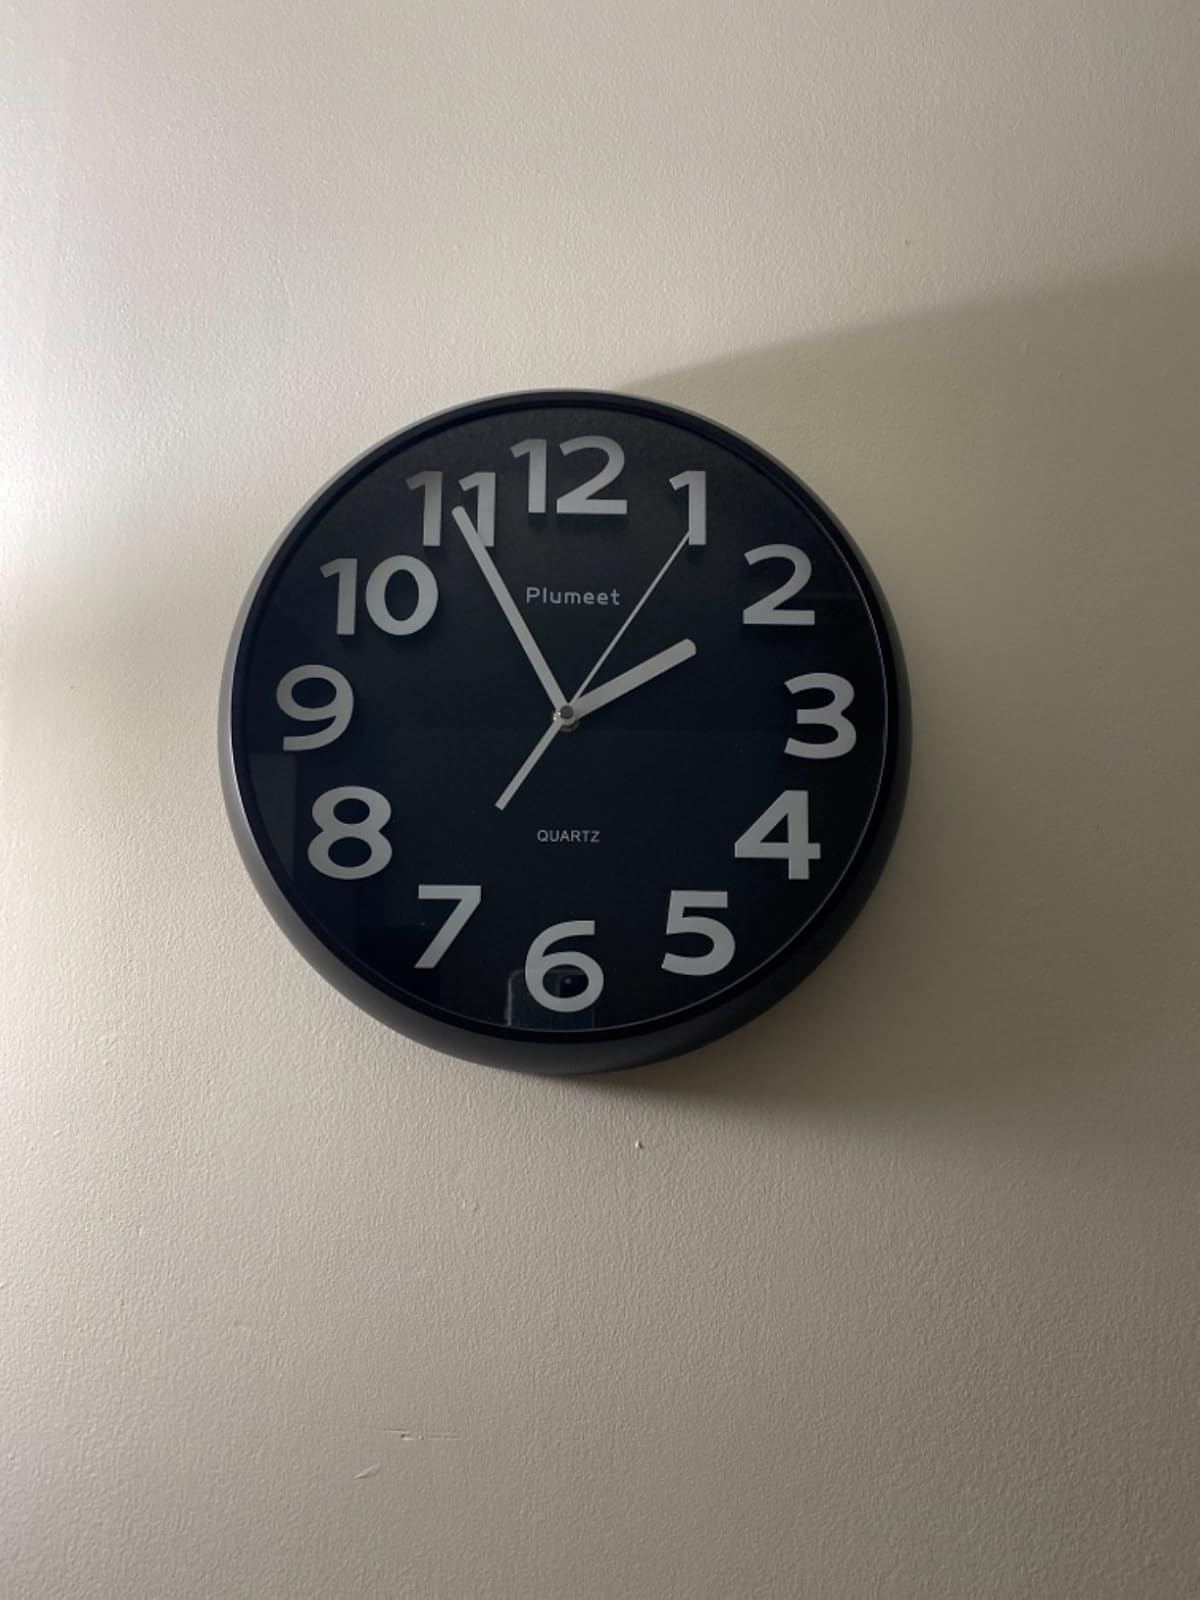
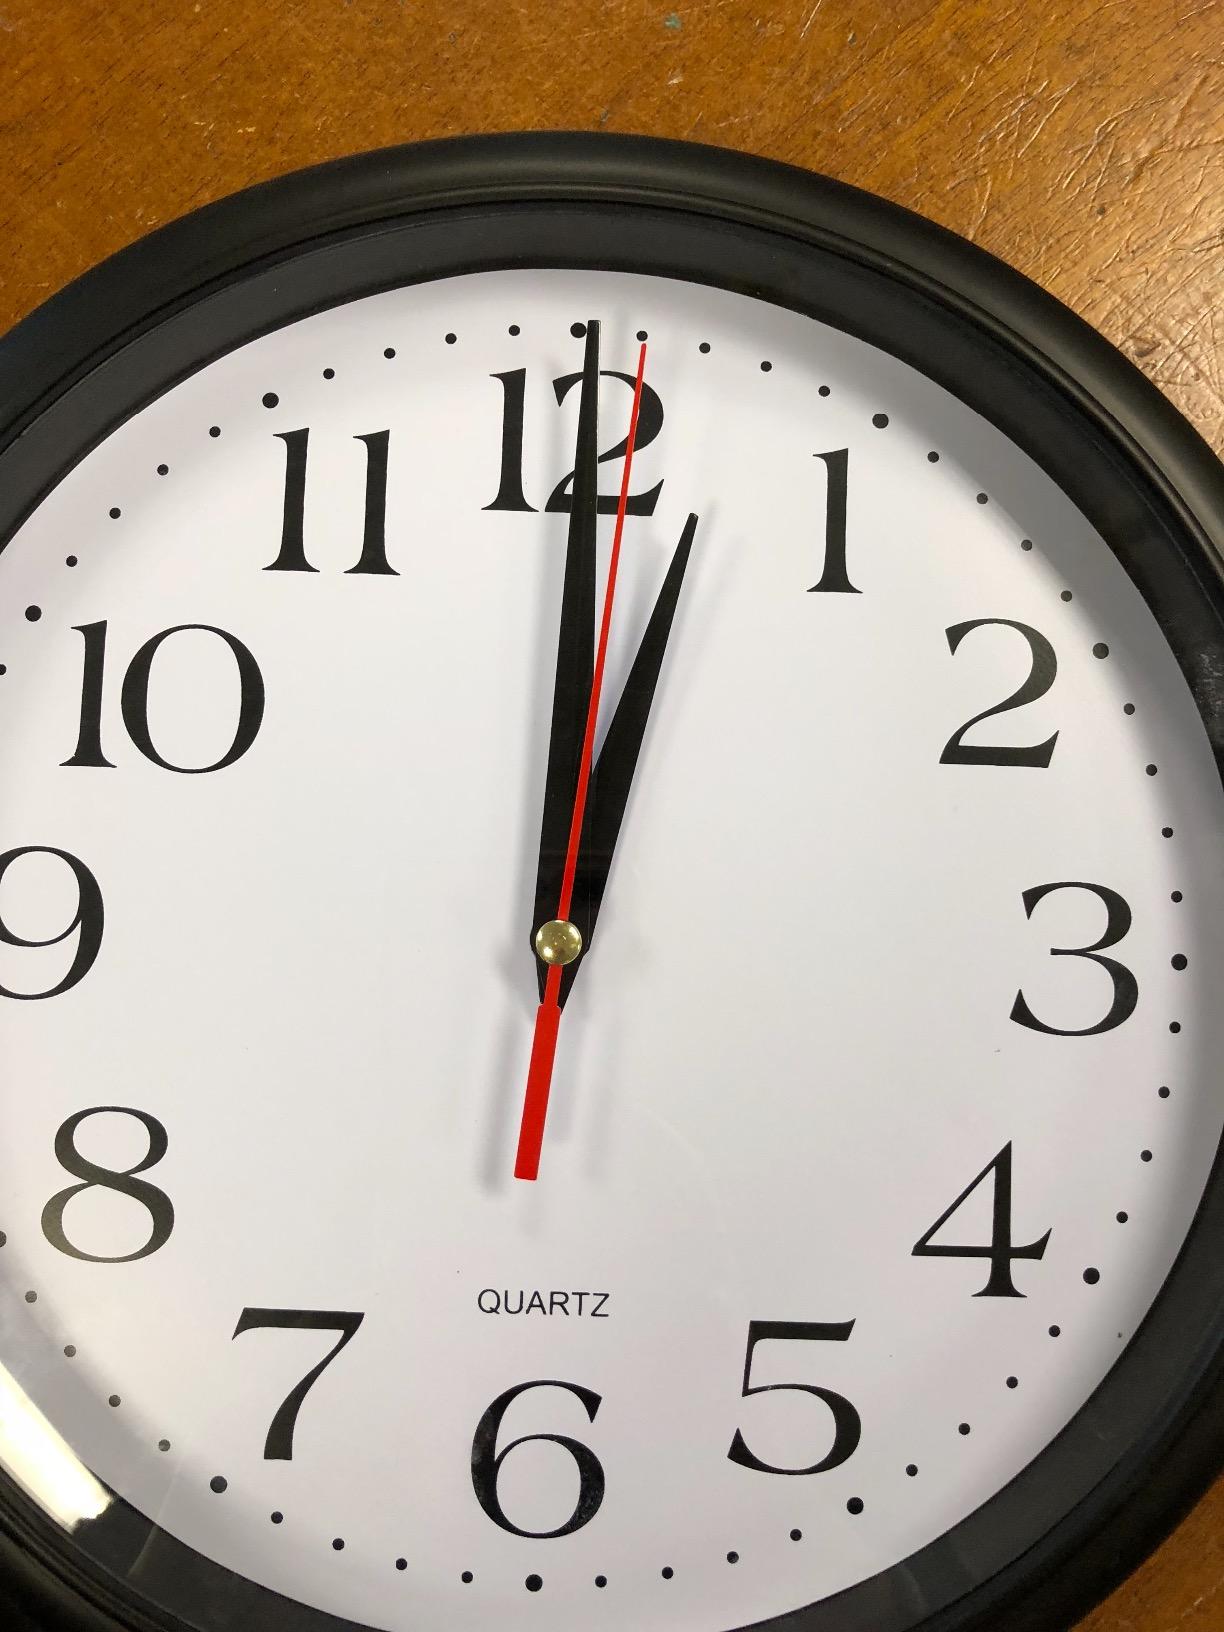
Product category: clock
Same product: no